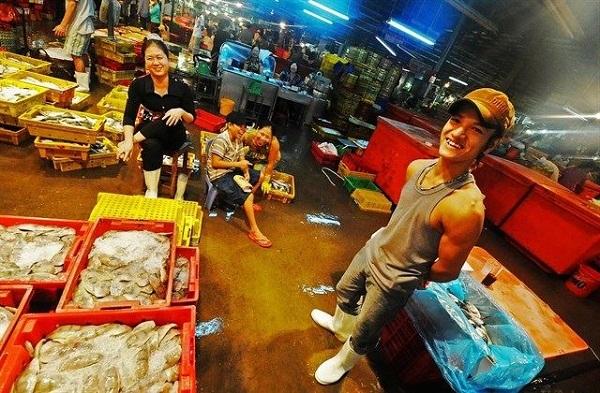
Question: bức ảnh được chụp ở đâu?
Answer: bức ảnh được chụp trong một khu chợ